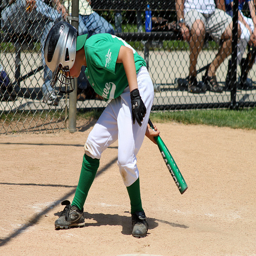
the batter is adjusting his shoe before coming up to bat
a little boy in green and white baseball clothes
a baseball player with a bat on the field
a little boy standing at home plate with a bat
A child in a baseball uniform bends over and looks at the ground.